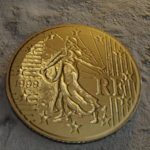
Coin value: 50cents
Country: fr
Edition: standard